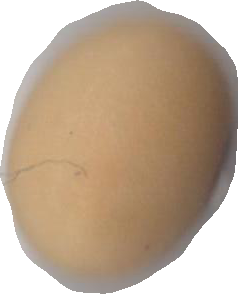
Variety: Anjasmoro